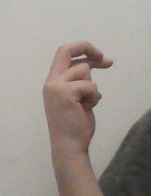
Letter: zay